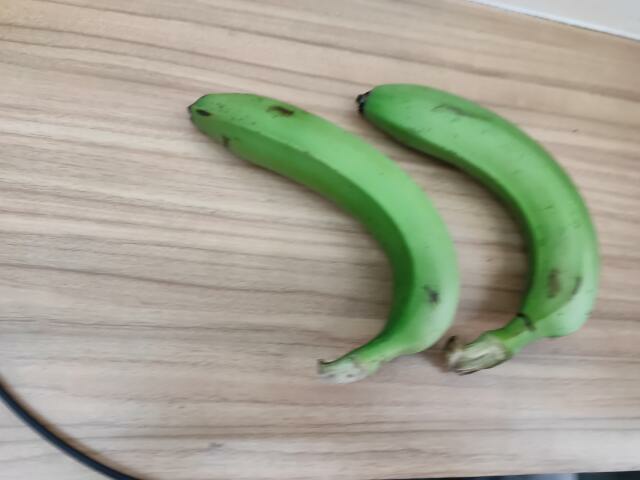
Label: Raw_Banana